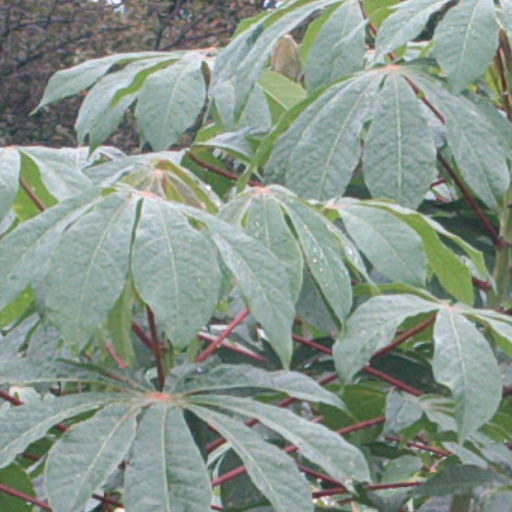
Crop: cassava